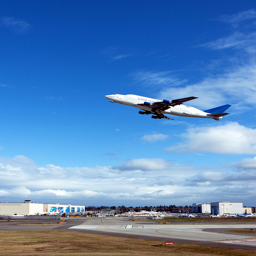
a plane flying away from a runway on a sunny day
A jet flying over an airport tarmac under a cloudy blue sky.
The huge airliner with four engines is lifting off.
A plane is taking off from an airport
A commercial airliner has just taken off from the runway.